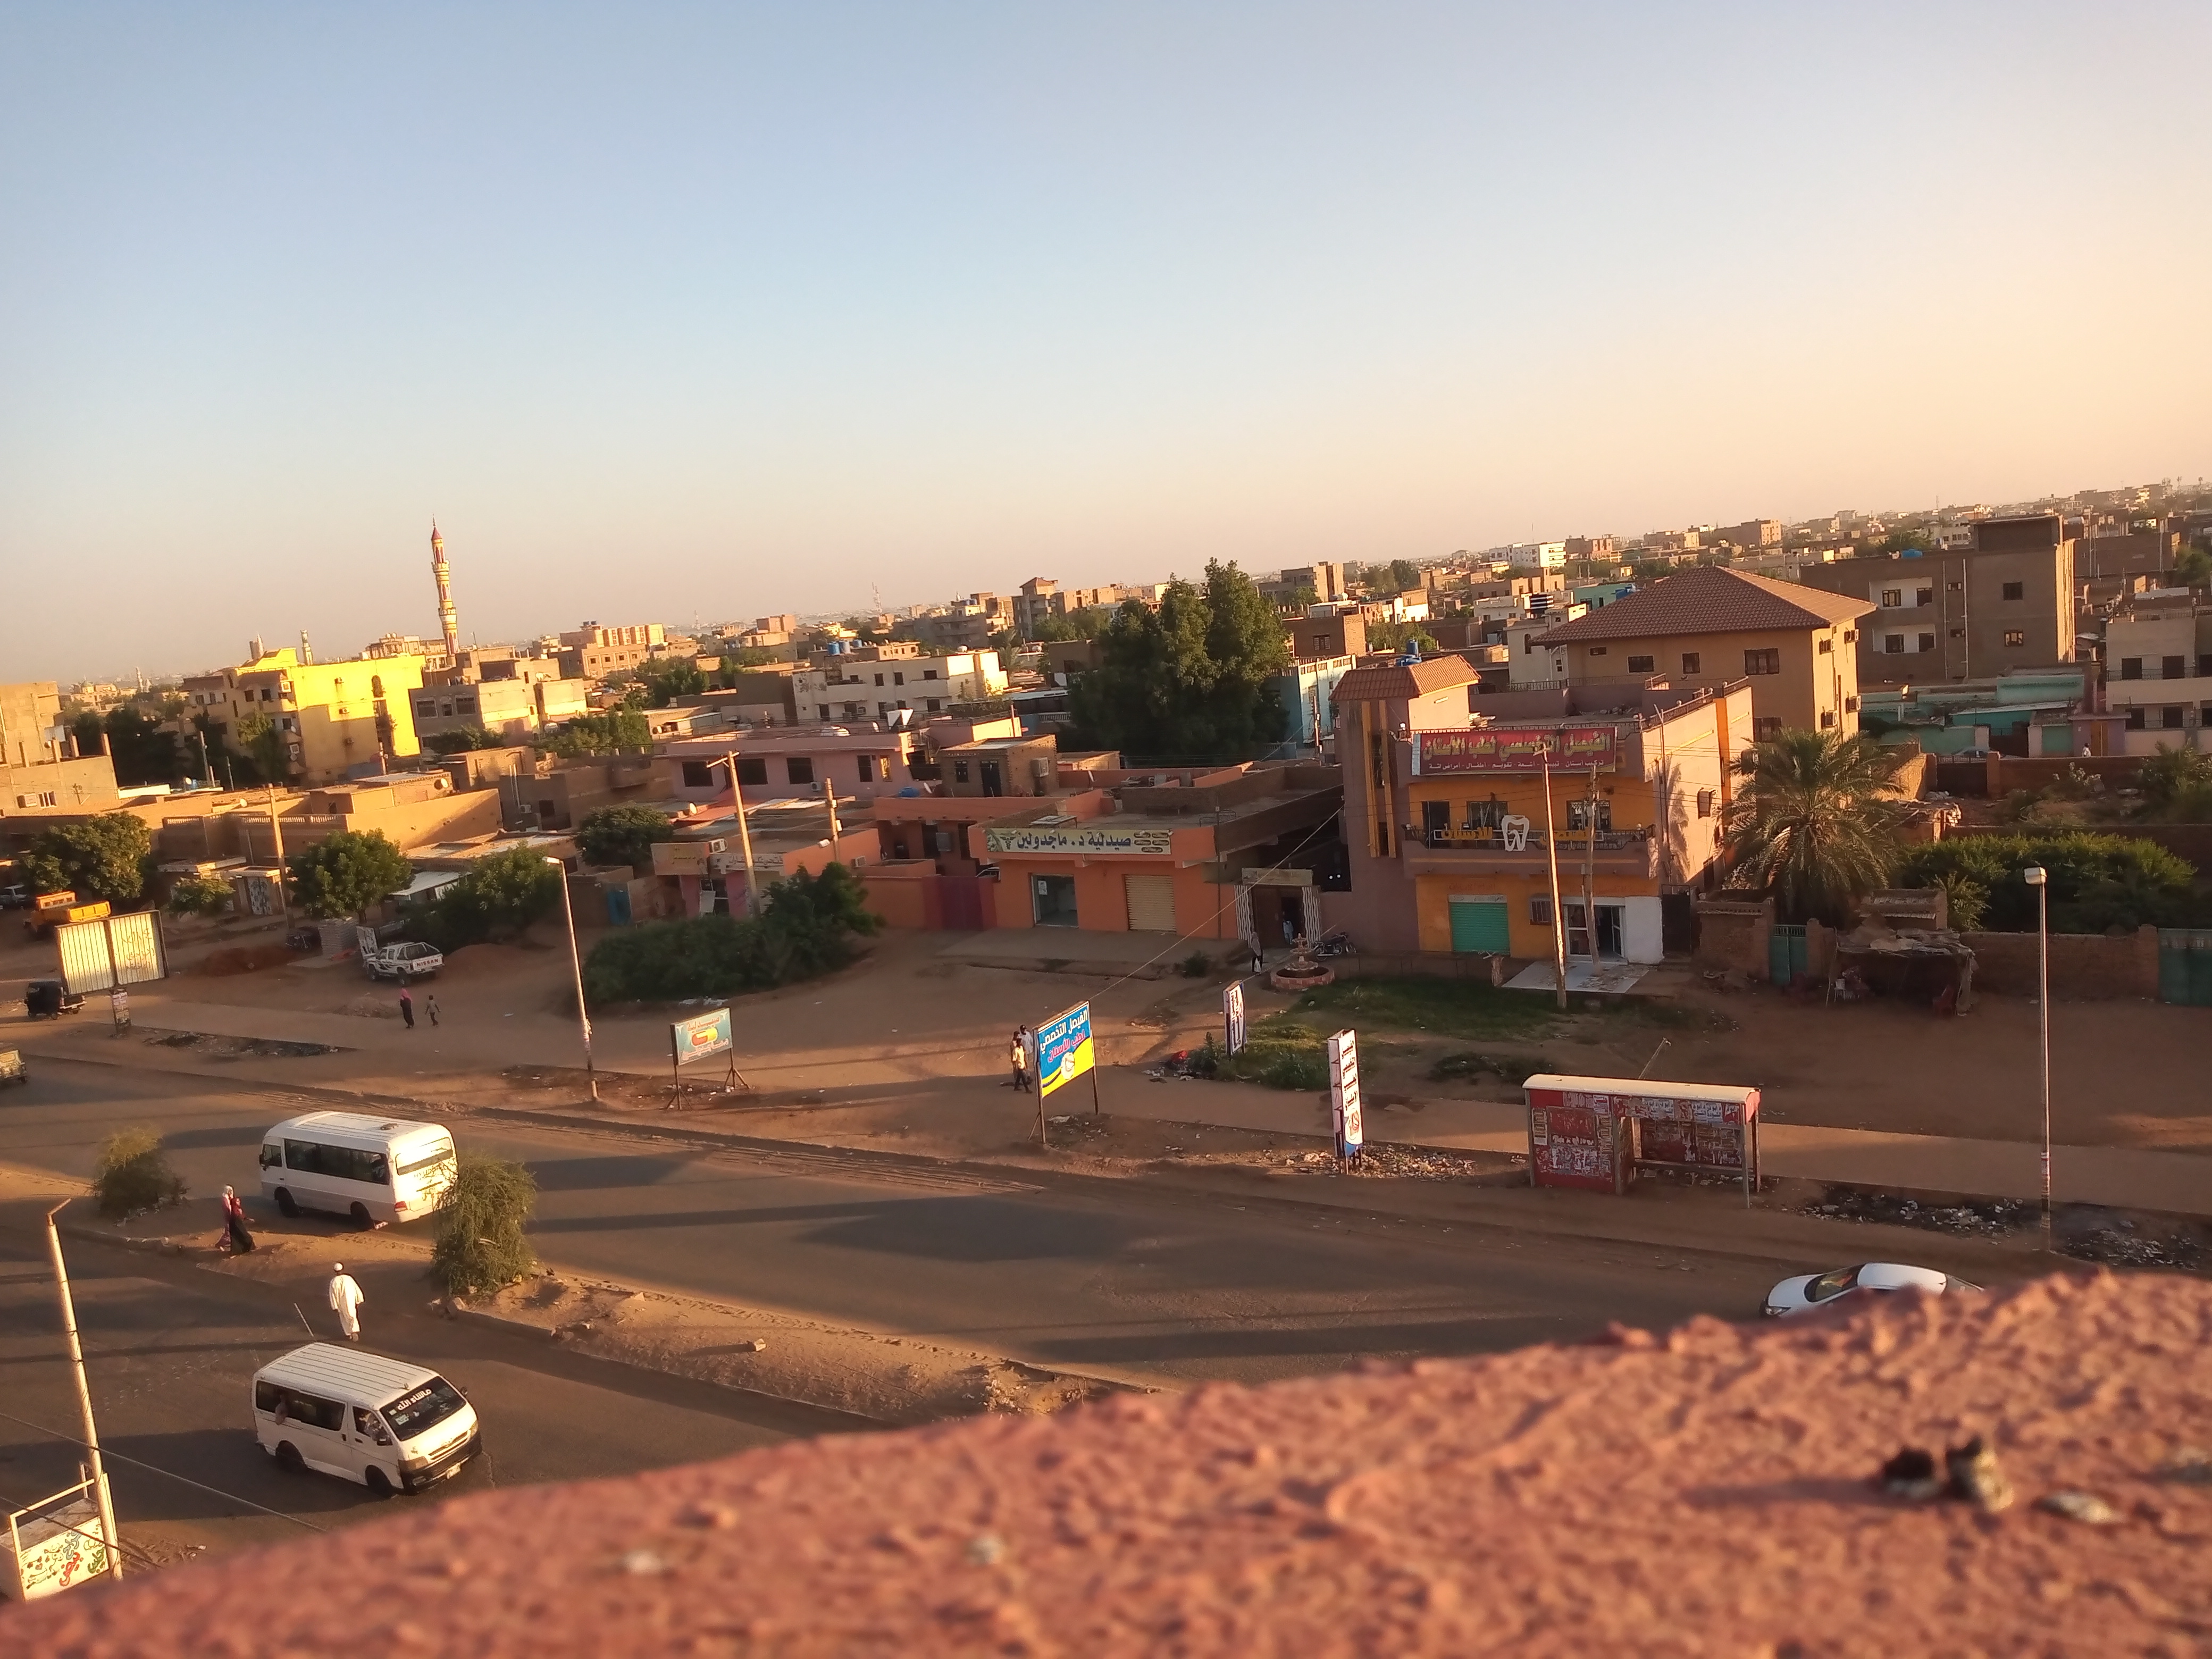
الوصف بالفصحى: مشهد بانورامي لحي سكني يوضح نمط الحياة اليومية وحركة المرور
الوصف بالعامية السودانية: منظر البيوت والعربات من فوق وقت العصرية في حي هادي
التصنيف: Urban & City Life